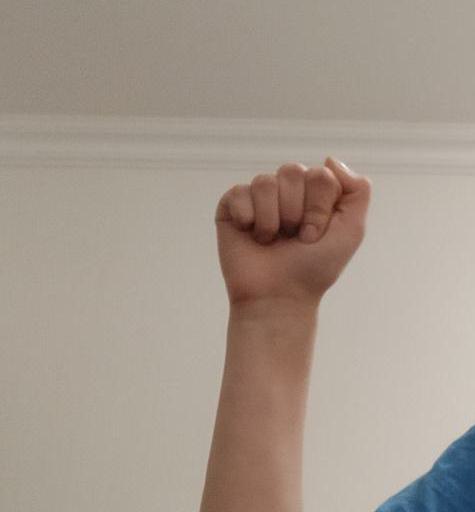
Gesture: fist